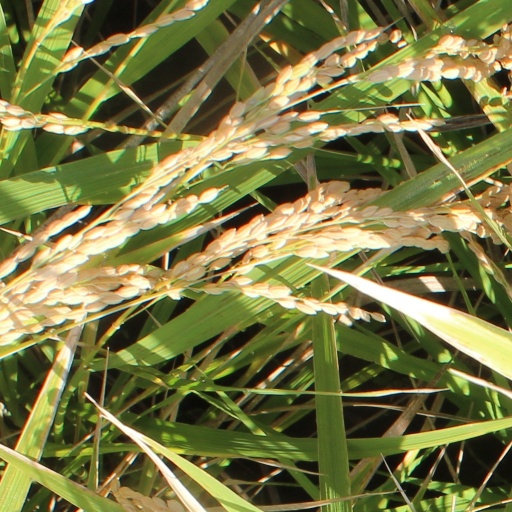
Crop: rice